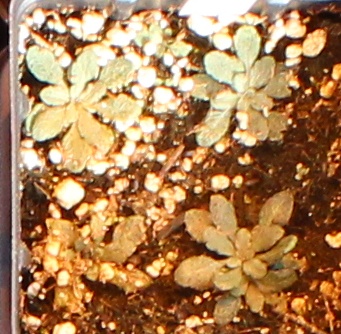
Label: Horseweed